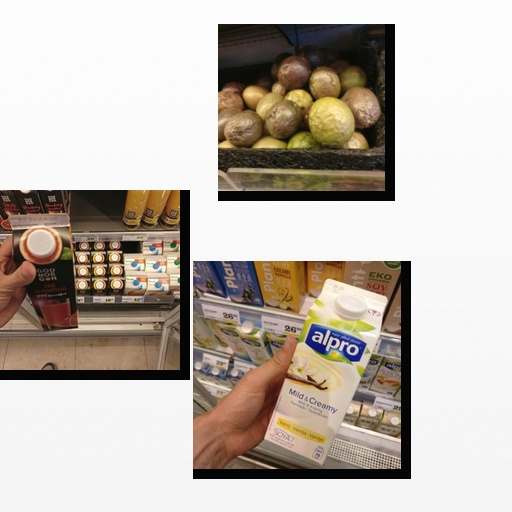
Food items: passion_fruit, red_grapefruit_juice, vanilla_soy_yogurt